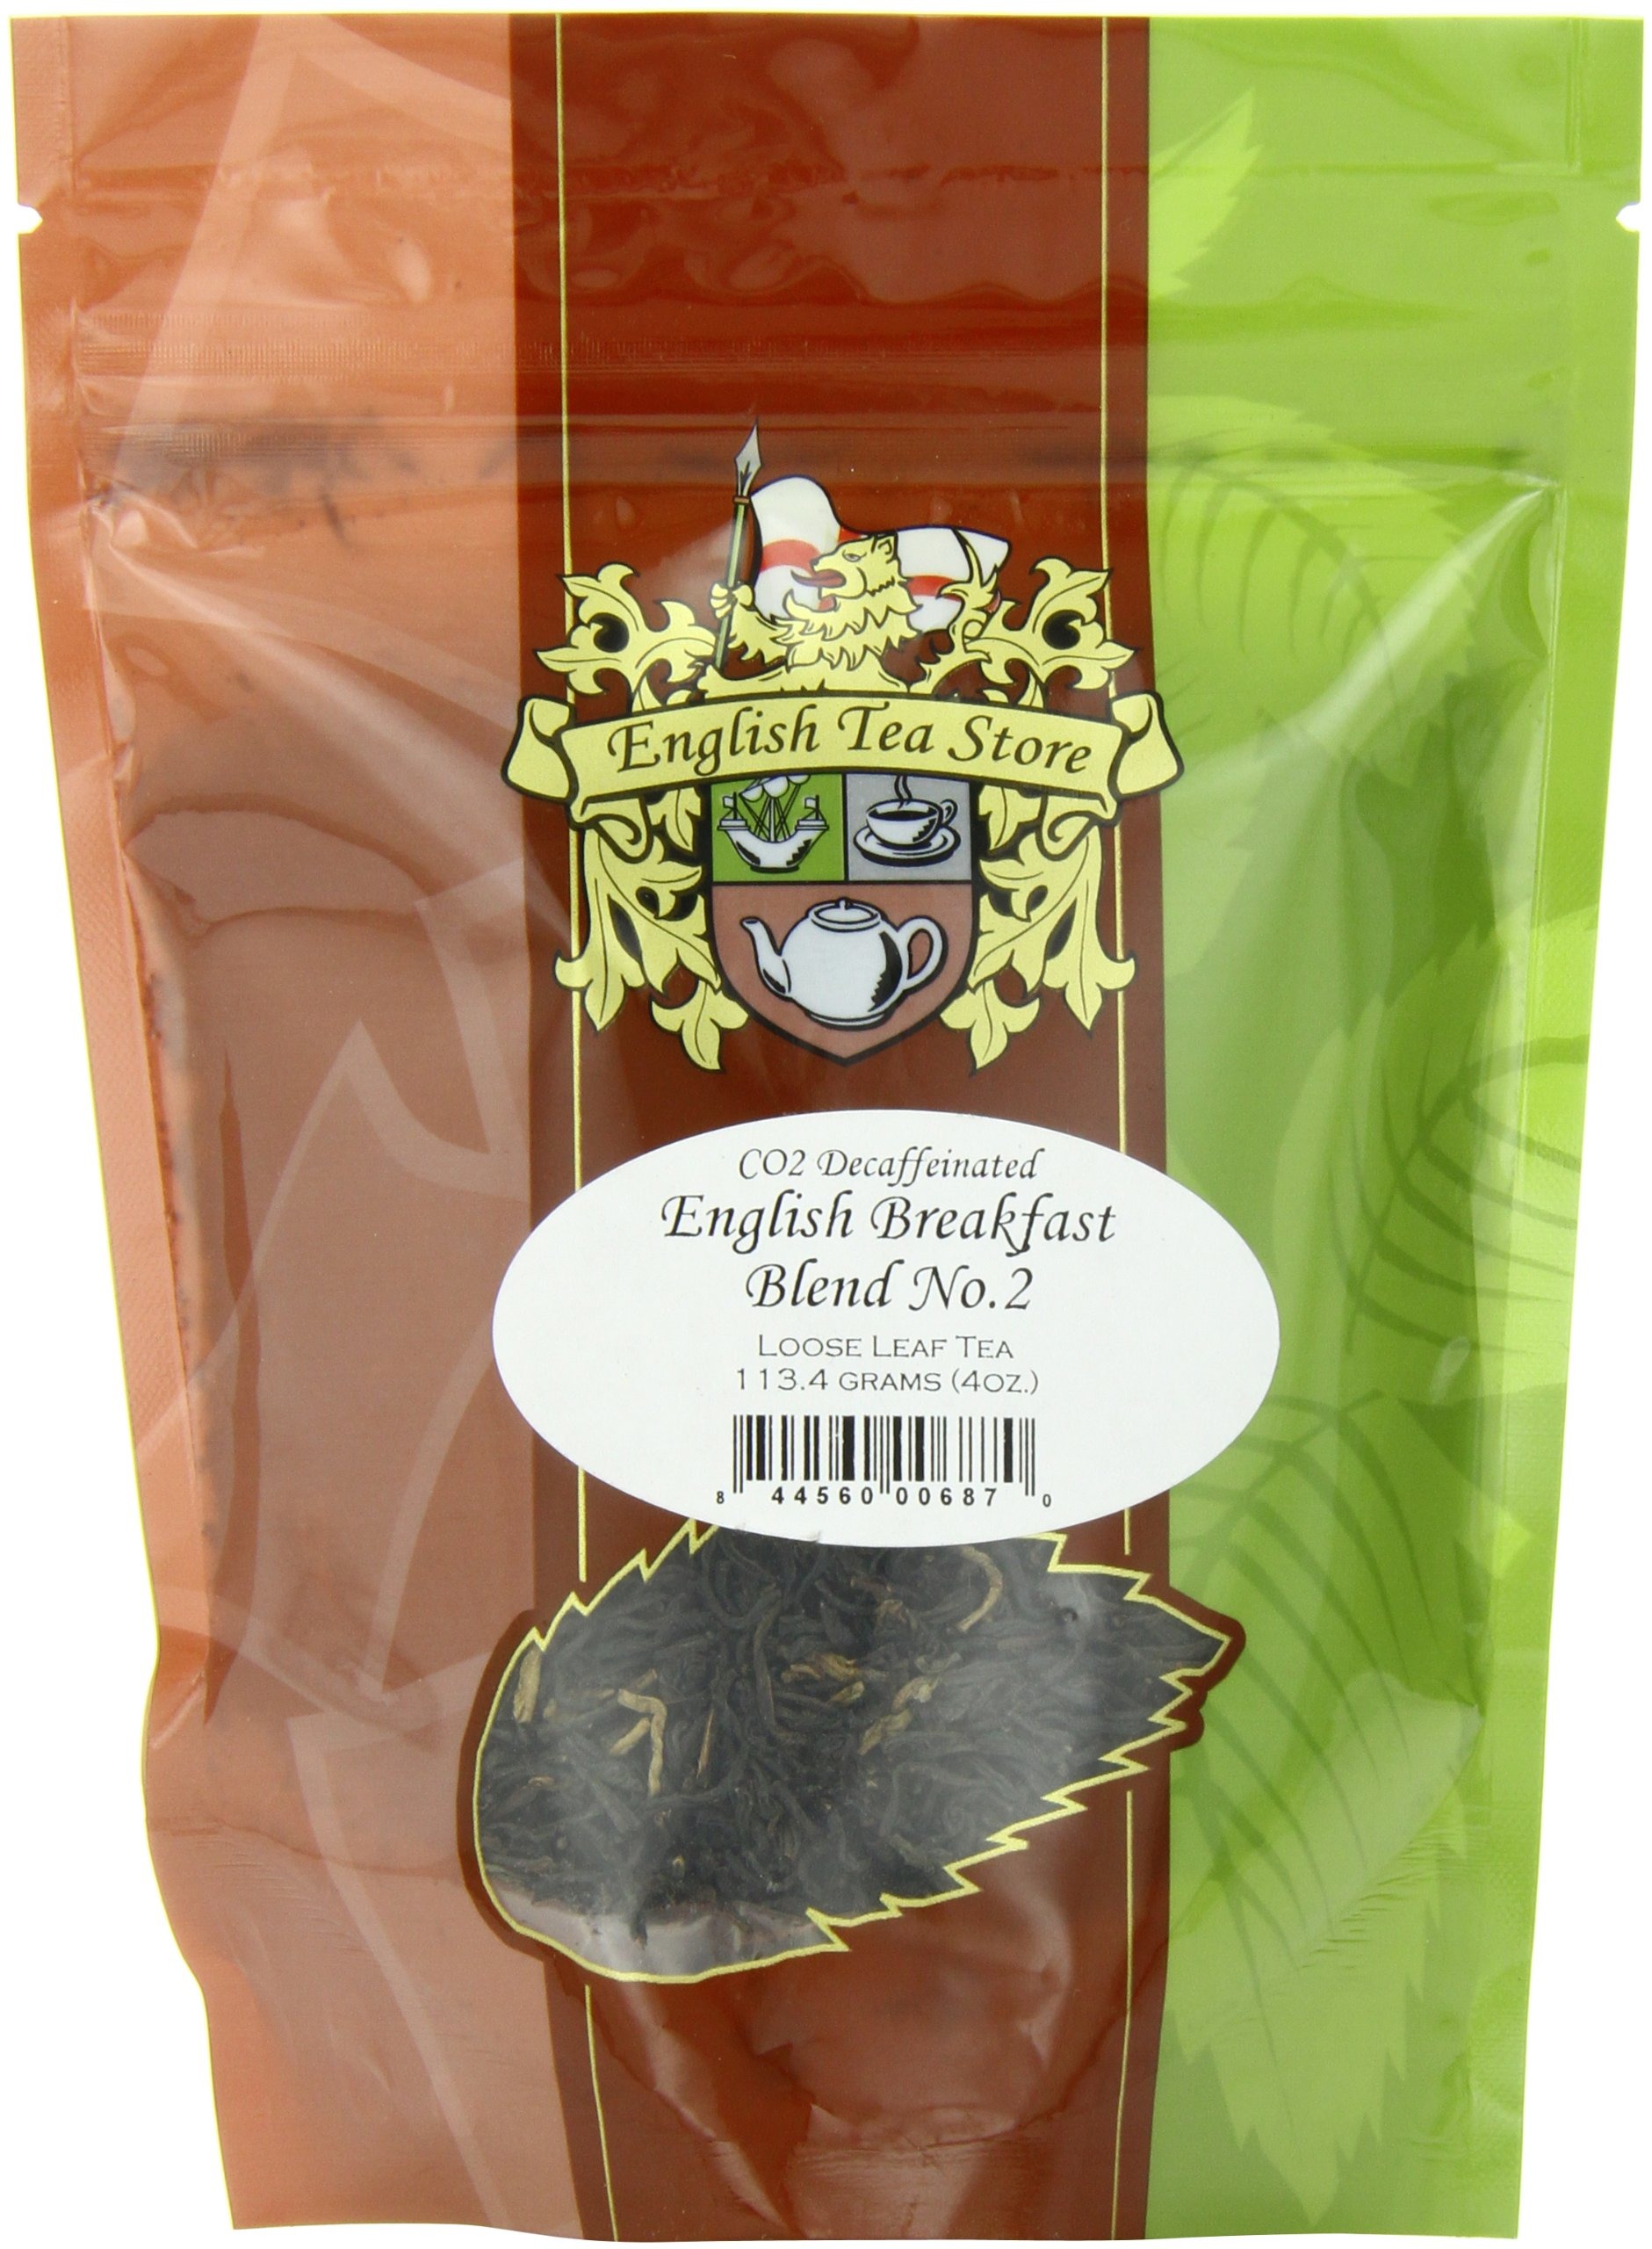
Item Name: English Tea Store Loose Leaf, English Breakfast Blend Number Two CO2 Decaffeinated Tea Pouches, 4 Ounce
Bullet Point 1: Product Type:Grocery
Bullet Point 2: Item Package Dimension:6.0 " L X5.0 " W X4.0 " H
Bullet Point 3: Item Package Weight:0.3 lbs
Bullet Point 4: Item Package Quantity:1
Value: 4.0
Unit: ounce

Price: 11.19